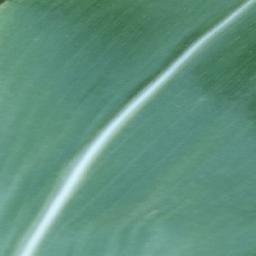
Label: Corn_(Maize)___Healthy